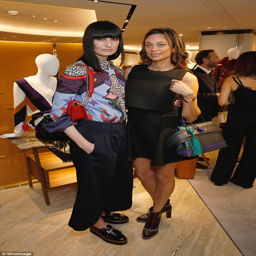
supermodel and person posed together at the event , which marked the start of fashion week